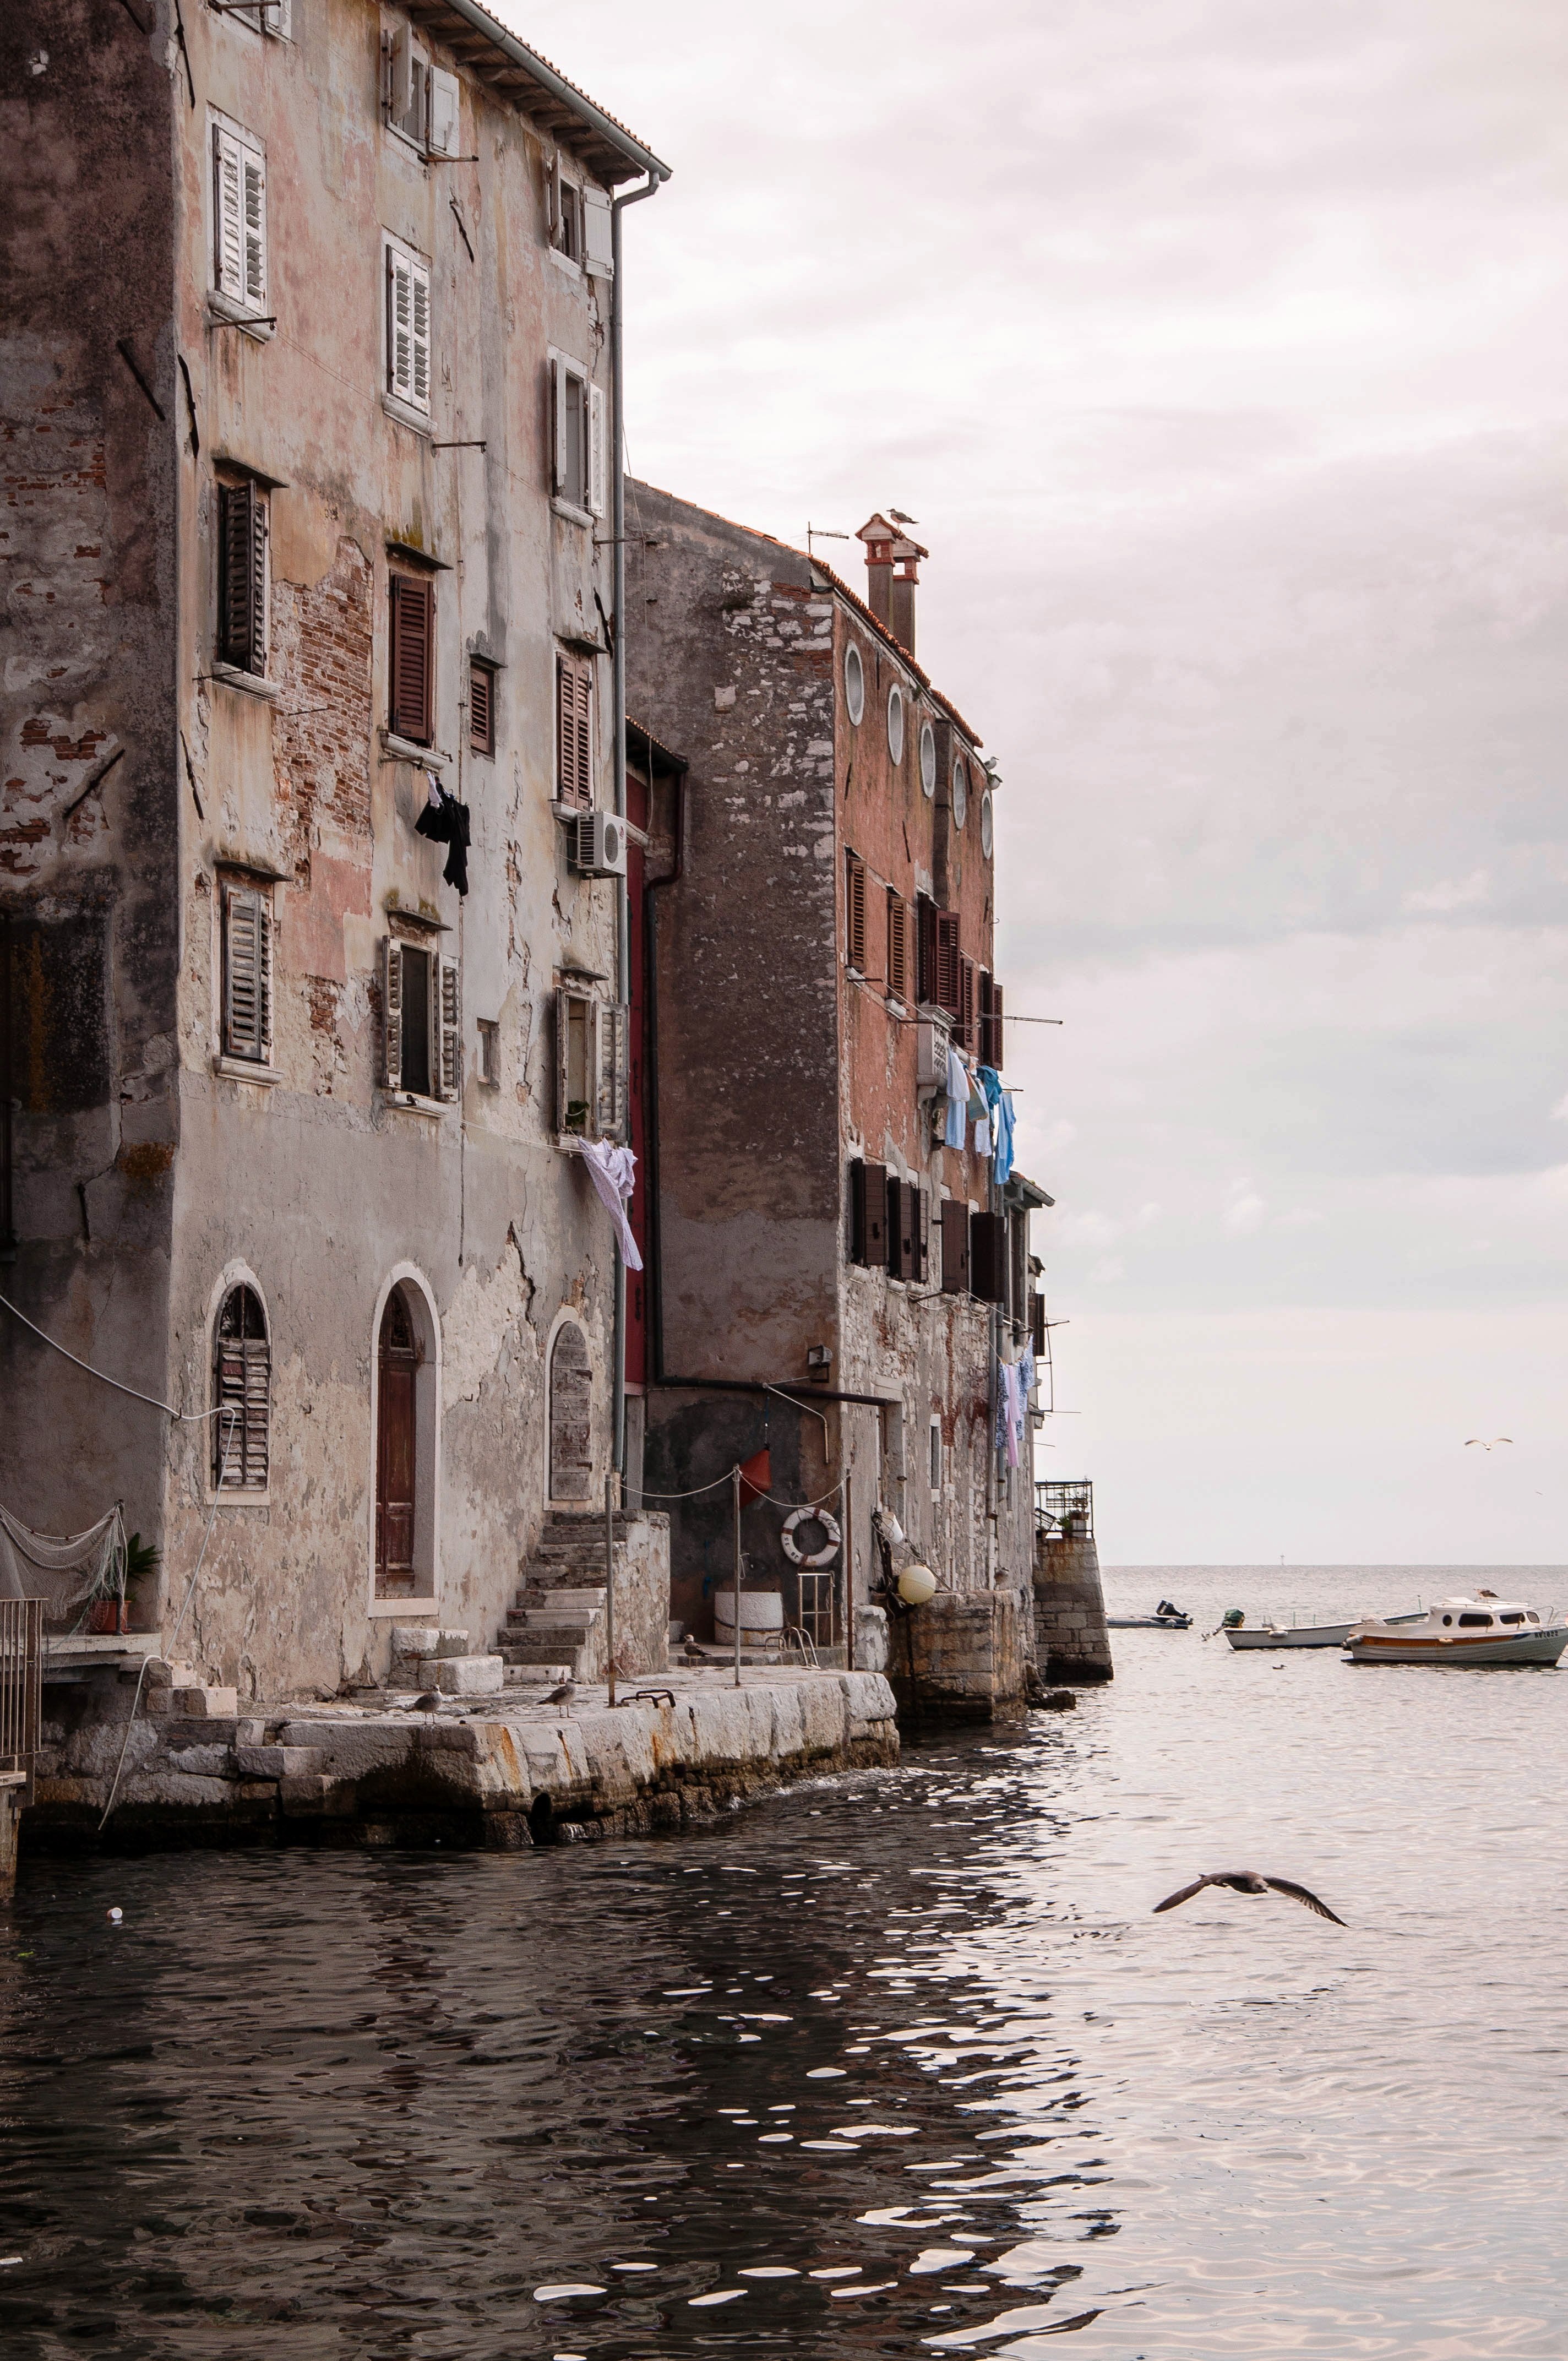
sea, coast, water, boat, town, atmosphere, canal, country, summer, vehicle, waterway, body of water, houses, maritime village, marinaro